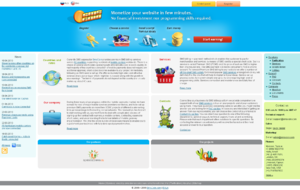
SMSCOIN est un système de paiement par mobile, spécialisé dans le paiement par SMS. Il fournit un service de paiement premium par texto dans 92 pays dans le monde, compatible avec des centaines d'opérateurs mobiles. Le projet initial était et reste de couvrir le plus de pays dans le monde possible. En 2010, le projet SmsCoin était le plus développé de tous les projets similaires sur le marché, il propose ses services dans 88 pays dans le monde.